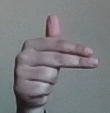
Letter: ghain